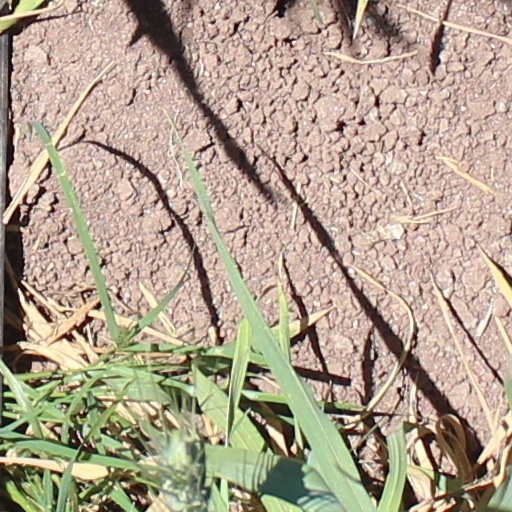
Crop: wheat